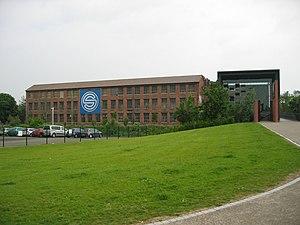
Cité de l'automobile de Mulhouse - Alsace
Hans Schlumpf ou Giovanni "Hans" Schlumpf et Fritz Schlumpf ou Federico "Fritz" Schlumpf, surnommés les frères Schlumpf, sont deux industriels franco-suisses du XXᵉ siècle qui, après avoir fondé un empire du textile entre 1935 et 1976 à Mulhouse en Alsace, ont rassemblé la plus importante collection privée du monde d'automobiles de collection de luxe et de sport pionnières de l'automobile européenne, en particulier de 123 Bugatti, et de 14 Rolls-Royce. Leur collection de 560 automobiles, dont 430 sont classées aux monuments historiques depuis 1978, est aujourd'hui exposée au public à la Cité de l'automobile - Collection Schlumpf de Mulhouse, le plus important musée d'automobiles de collection du monde.
Liste des principaux musées et expositions d'automobiles de collection dans le monde
La Cité de l'automobile - Musée national - Collection Schlumpf de Mulhouse, en Alsace, abrite la plus importante collection de voitures du monde - plus de 500 véhicules - dont la célèbre collection Schlumpf des frères Schlumpf. Le musée, qui est hébergé dans une ancienne usine de filature textile des frères Schlumpf datant de 1880, classée aux monuments historiques, s'étend sur plus de 20 000 m².
L’Alsace est une région culturelle et historique de l’est de la France à la frontière avec l'Allemagne et la Suisse. Ses habitants sont appelés les Alsaciens.